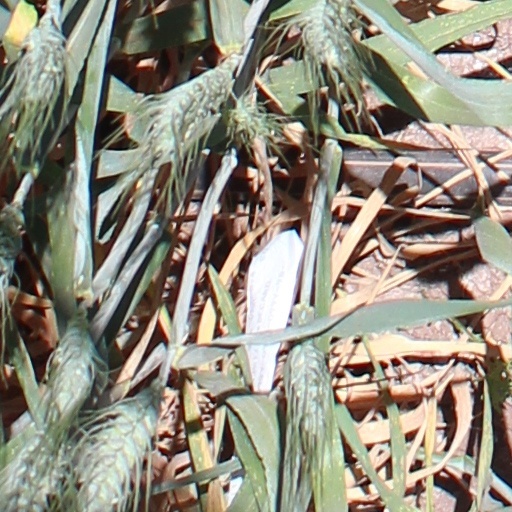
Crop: wheat